Buena Vista Social Club

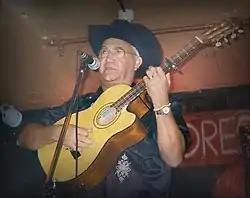
Guitarist Eliades Ochoa who sang "El Carretero" on the record. In the film, Ochoa is shown playing the song whilst walking alongside a deserted railtrack.

The first performances by the full line up of Buena Vista Social Club, including Cooder, were those filmed by Wenders in Amsterdam and New York. Other international shows and television appearances soon followed with varying line ups. Ibrahim Ferrer and Rubén González performed together in Los Angeles in 1998 to an audience that included Alanis Morissette, Sean Combs, and Jennifer Lopez, Ferrer dedicating the song "Mami Me Gusto" to the Hispanic Lopez.